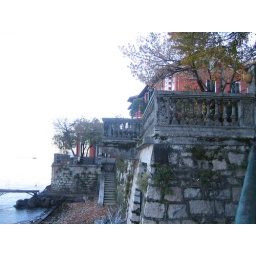
walking around the side of isola pescatori (orange building is the hotel)